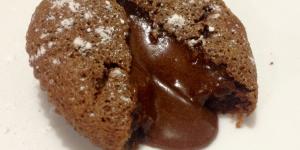
volcan de chocolate esponjoso